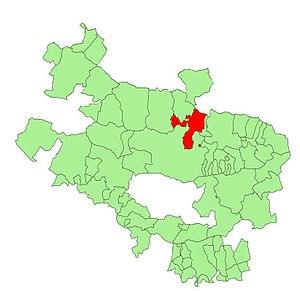
Arratzua-Ubarrundia en basque ou Arrazua-Ubarrundia en espagnol, est une commune d'Alava dans la communauté autonome du Pays basque en Espagne.